Marcela Blanco

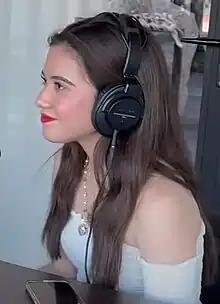
Blanco in 2023

Andrea Marcela Blanco Fuentes (born 5 February 2000) is a Guatemalan activist and politician.